Vickers Shipbuilding and Engineering

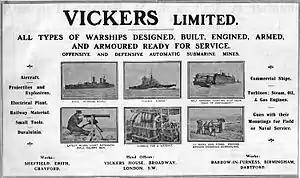
A Vickers advert from 1914

The company was founded in 1871 by James Ramsden as the Iron Shipbuilding Company, but its name was soon changed to Barrow Shipbuilding Company.